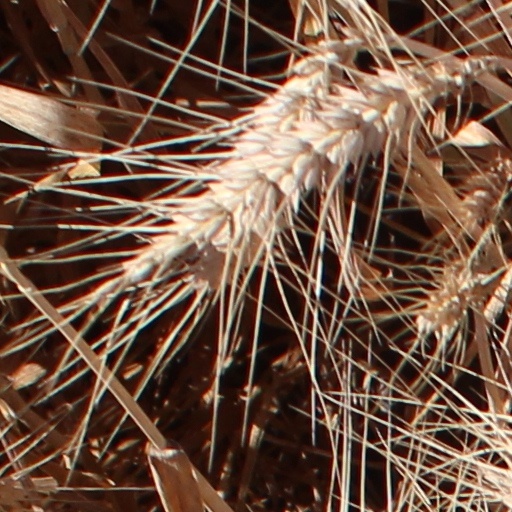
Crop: wheat